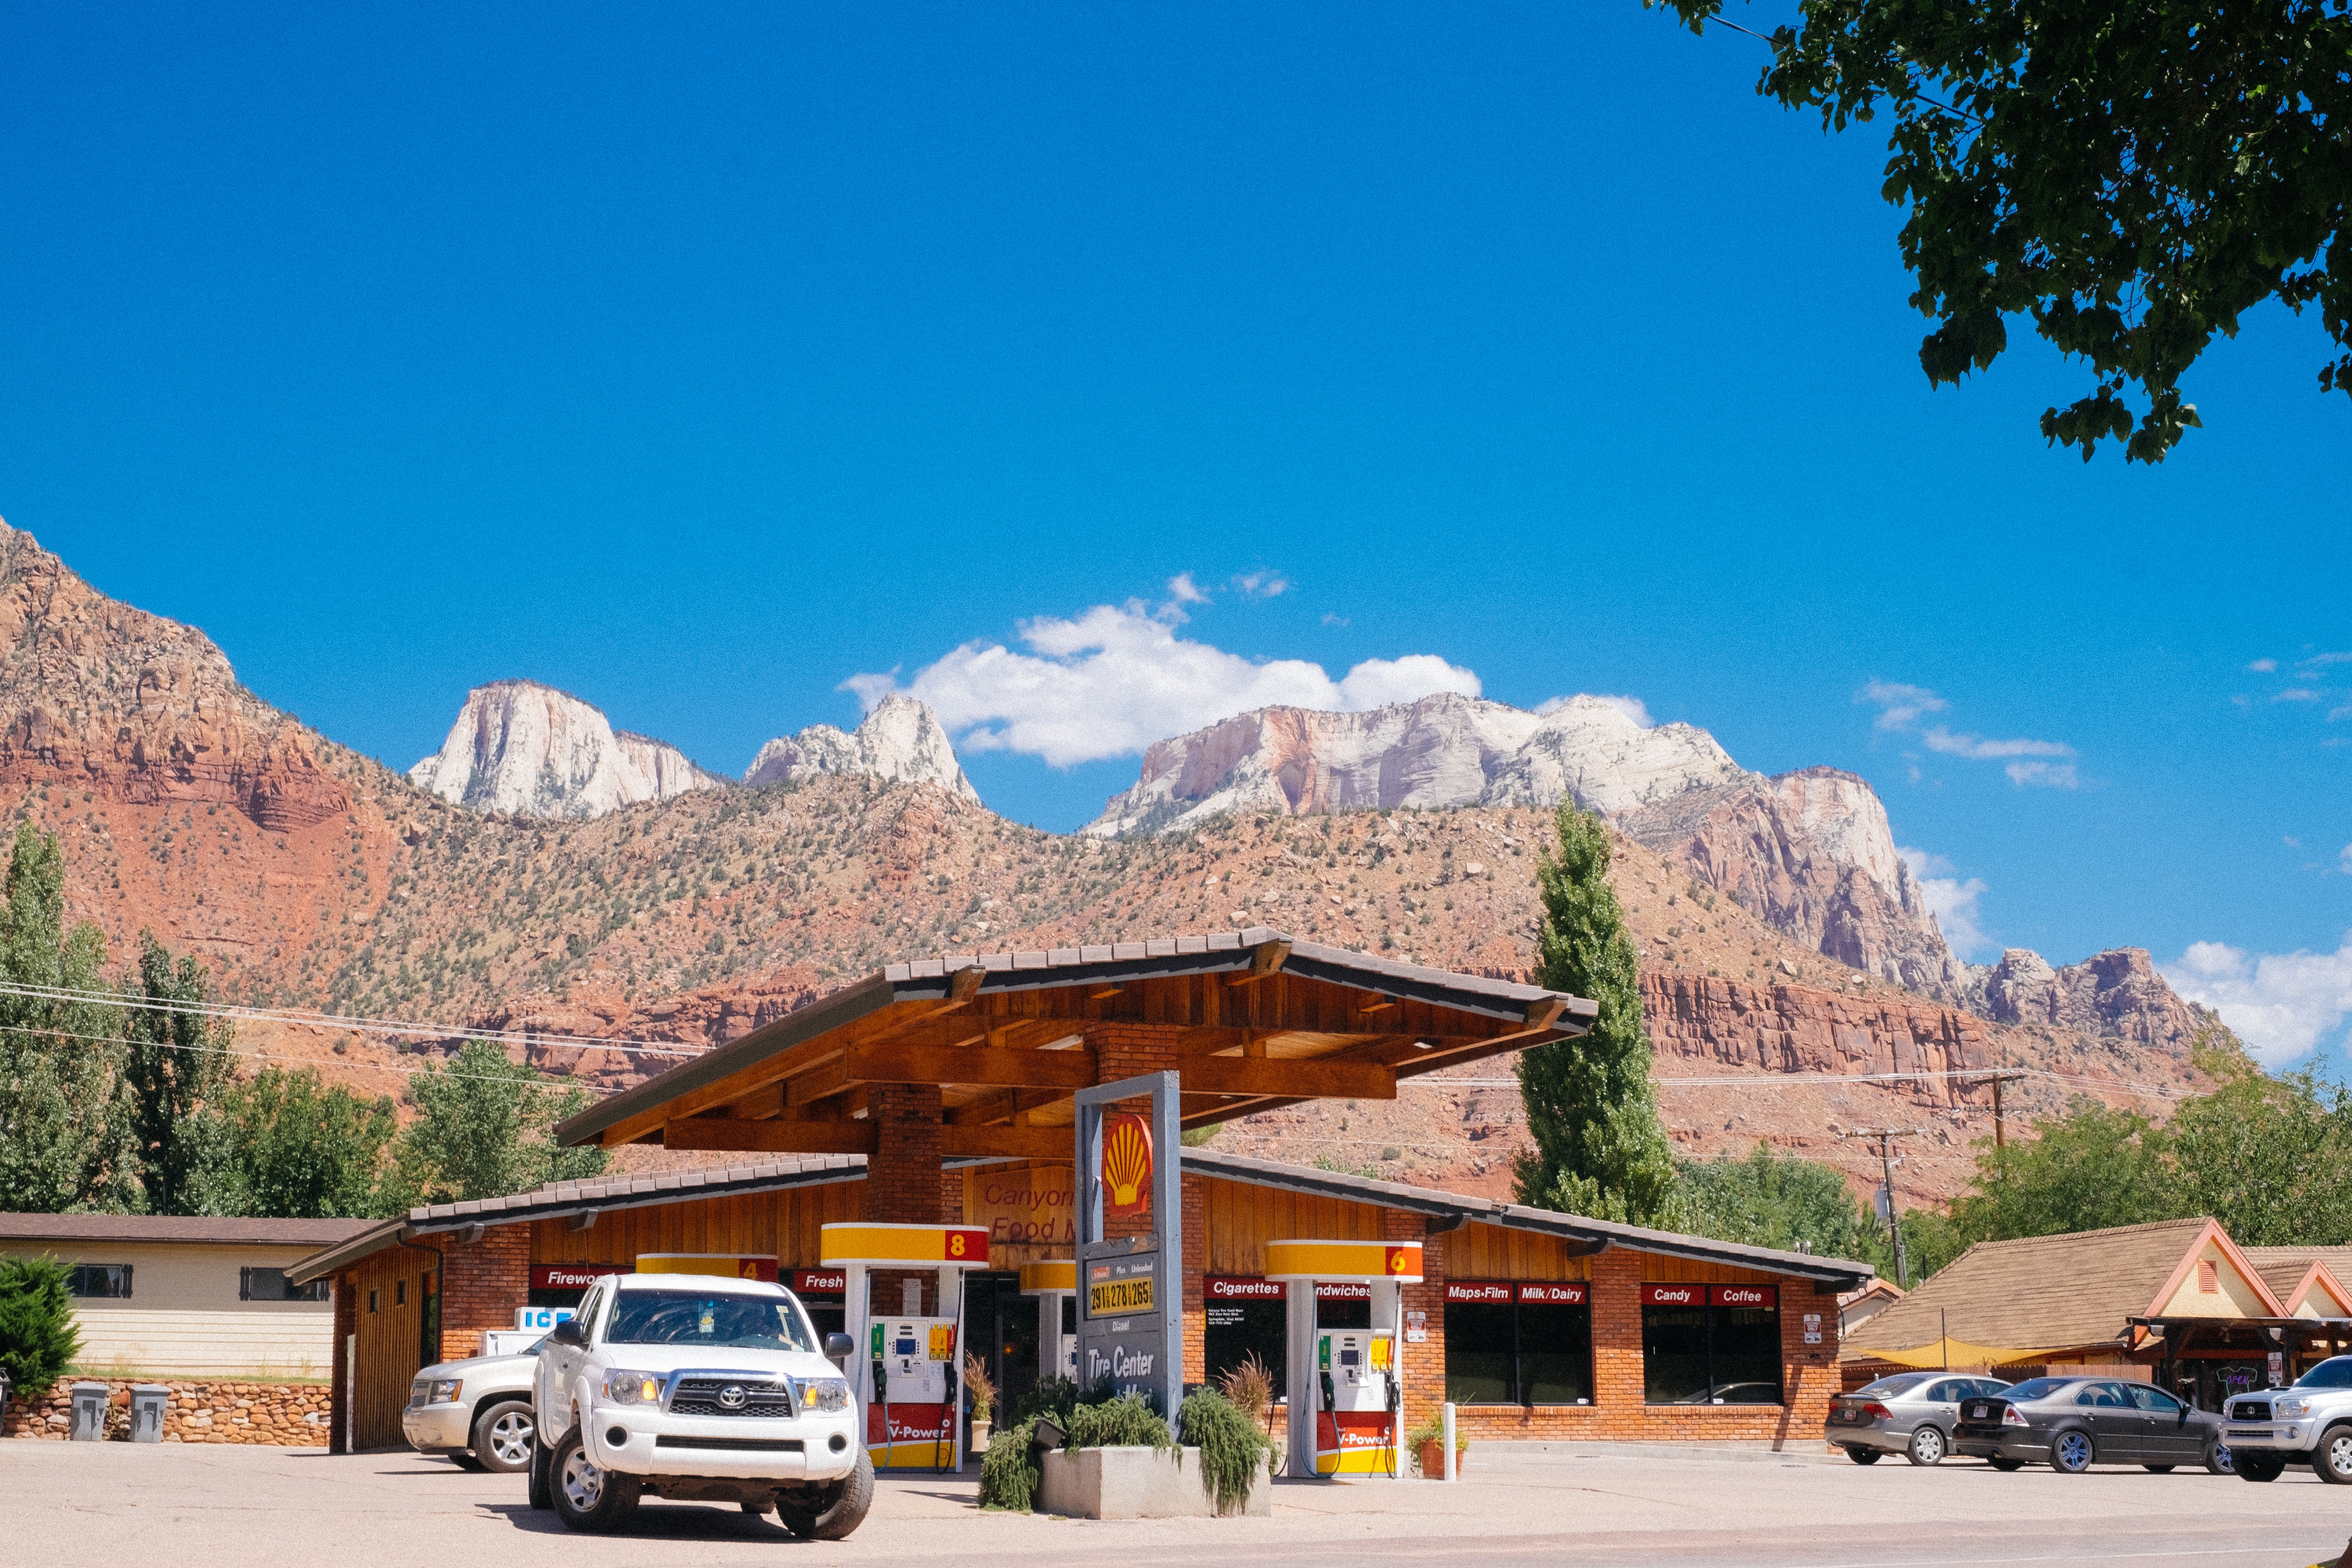
mountain, town, valley, mountain range, vacation, village, tourism, road trip, alps, real estate, mountainous landforms